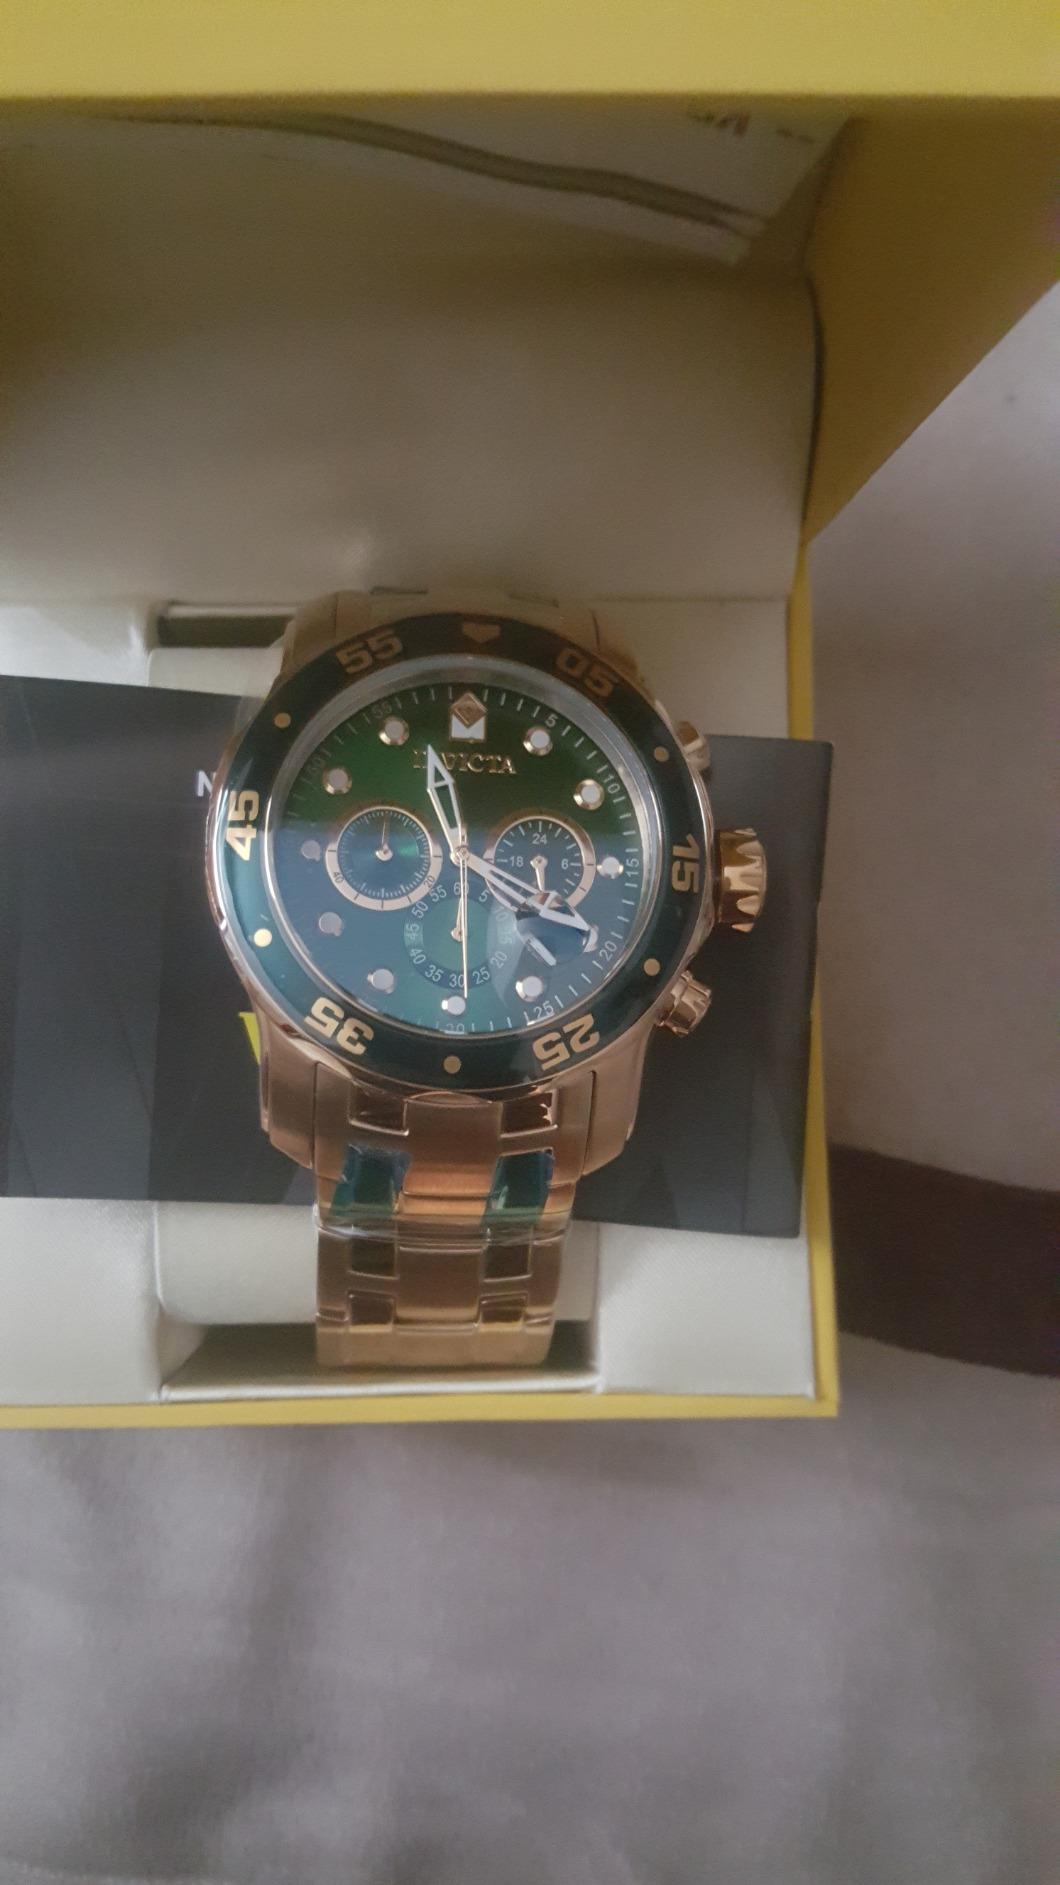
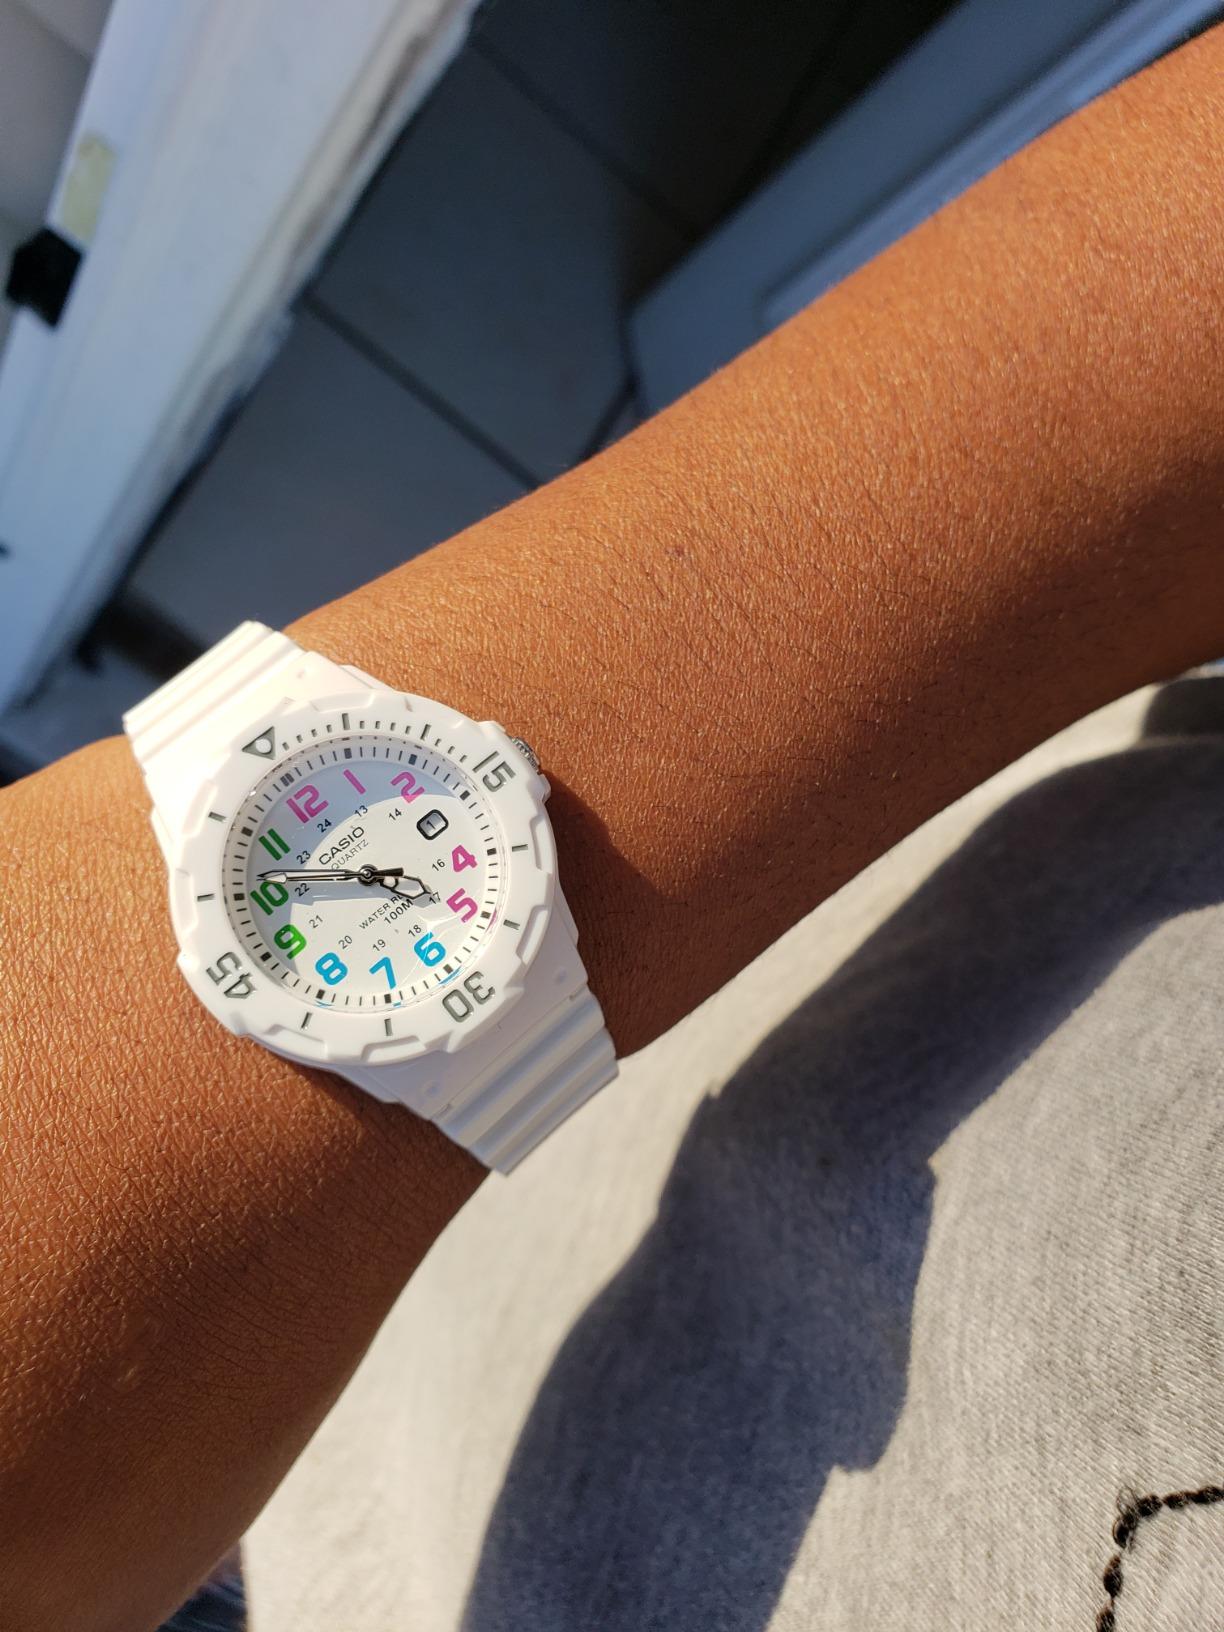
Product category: accessories_watch
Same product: no